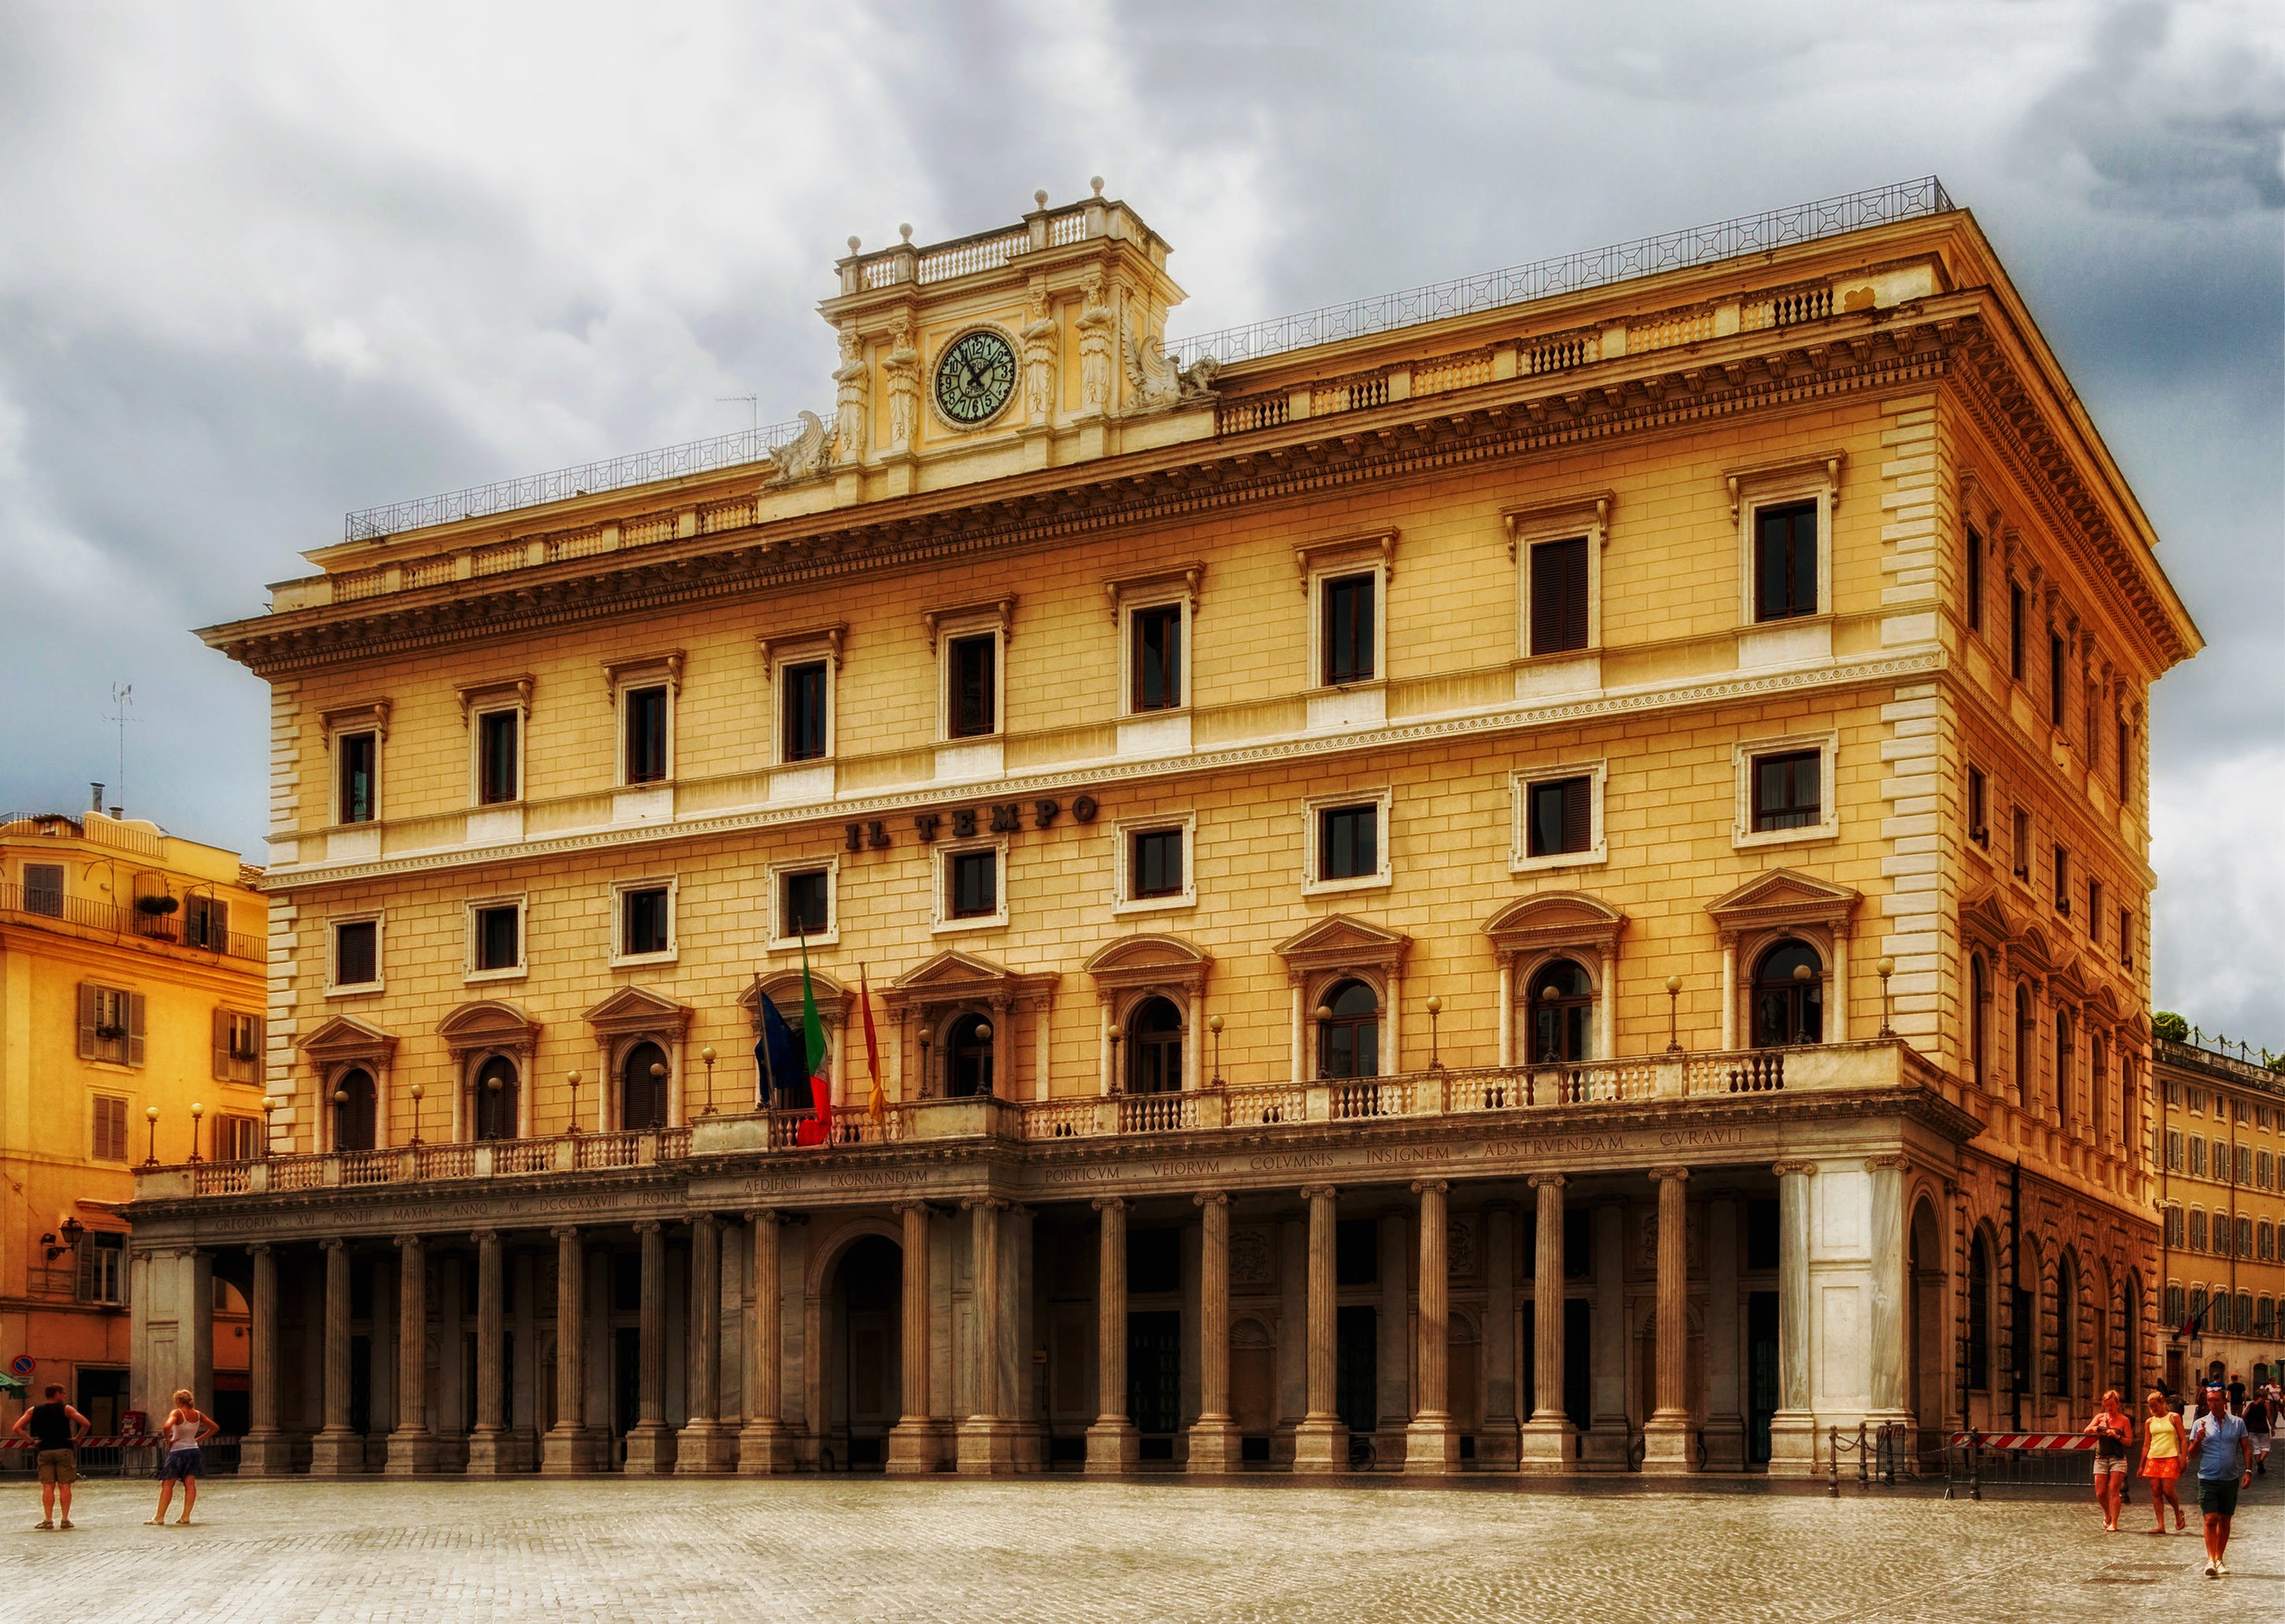
architecture, structure, people, sky, town, building, palace, city, cityscape, downtown, opera house, plaza, landmark, italy, facade, tourism, clouds, rome, tourists, town square, estate, ancient history, human settlement